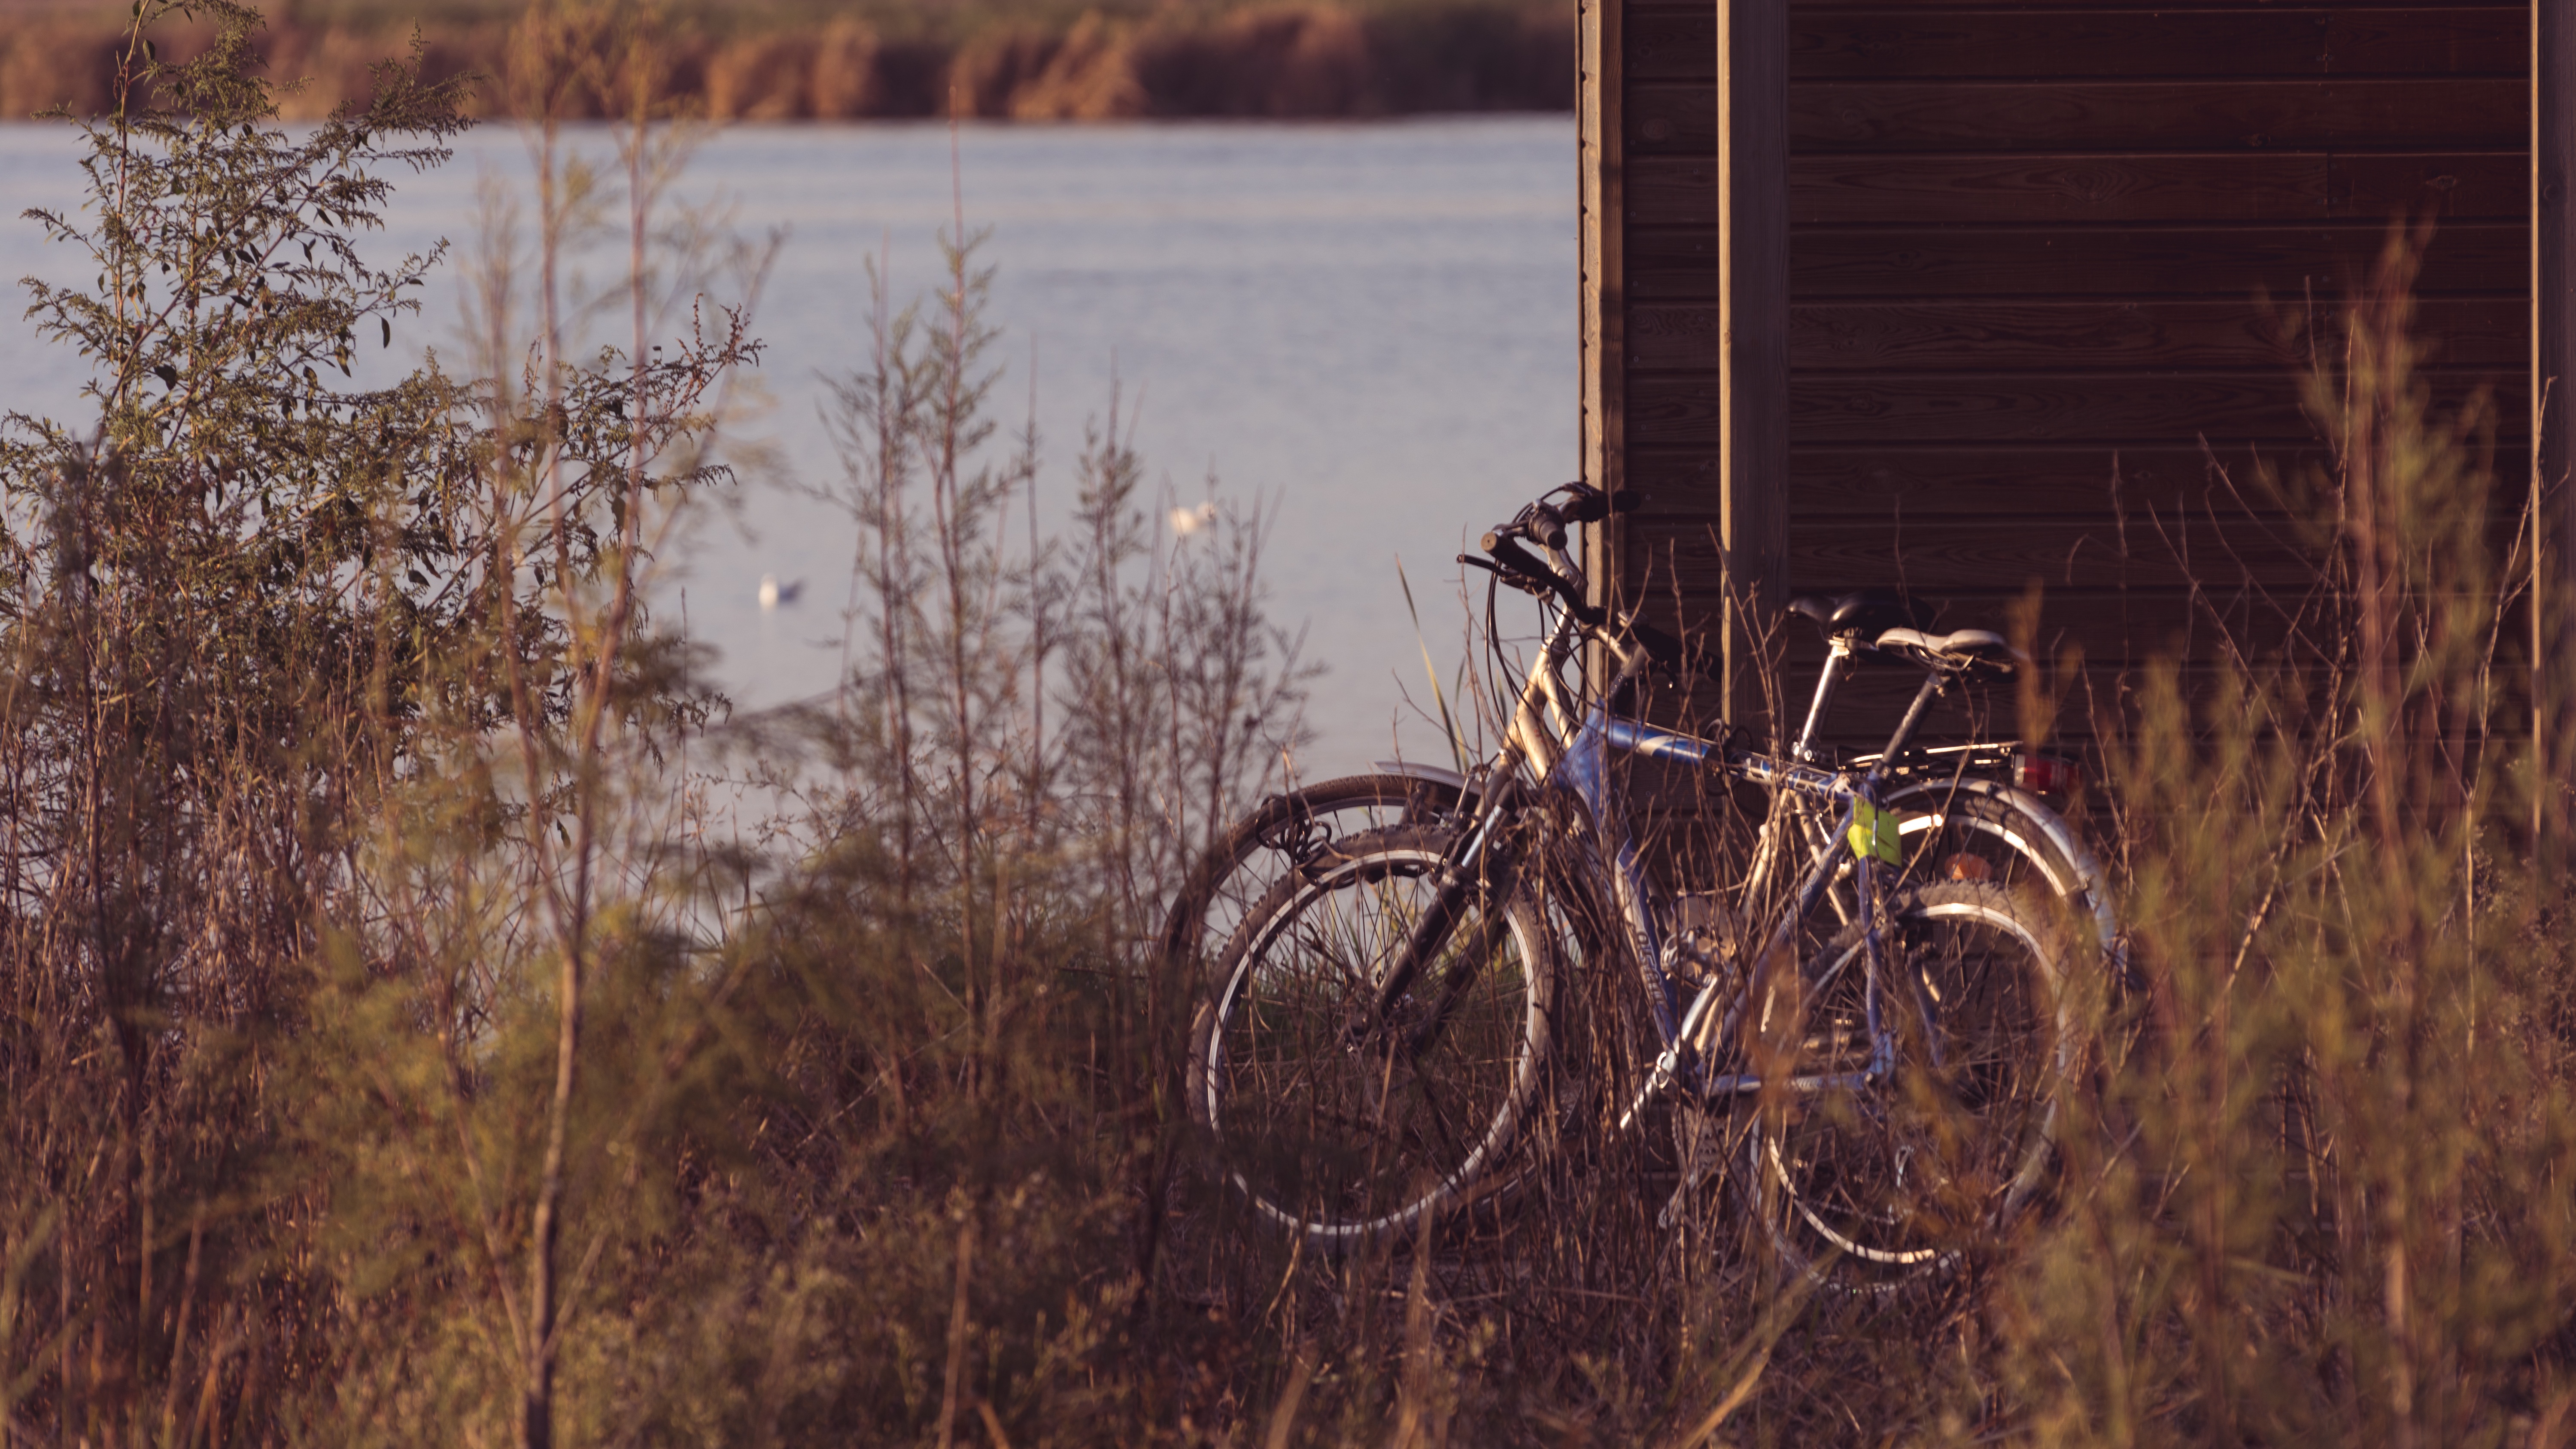
winter, morning, bicycle, vehicle, autumn, weather, soil, season, sports equipment, mountain bike